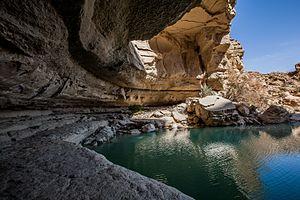
Gorges et village de Djemina, dans la wilaya de Biskra, Algérie
La wilaya de Biskra est une wilaya algérienne située au centre-est de l'Algérie aux portes du Sahara.